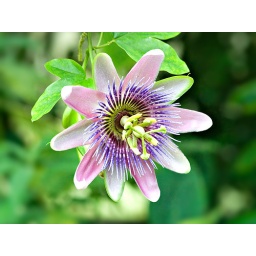
Another exotic flower taken in a butterfly farm.